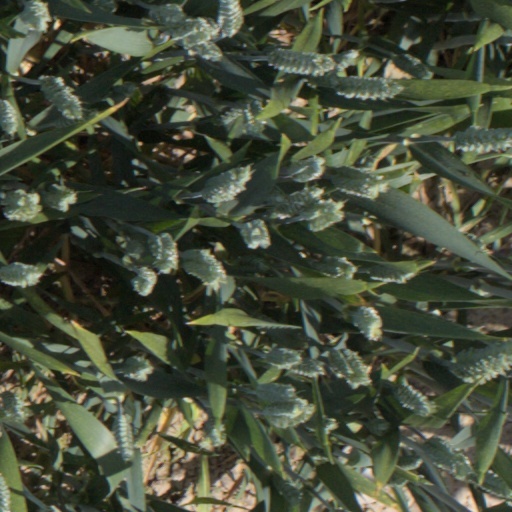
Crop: wheat